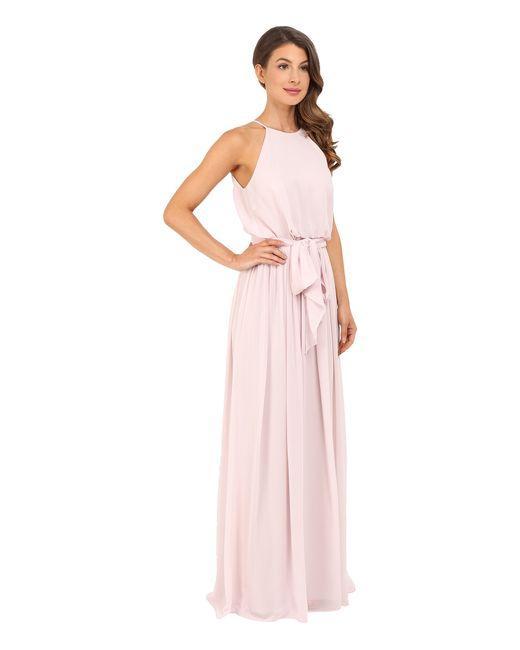
Schönes flauschiges langes rosa ärmelloses Kleid